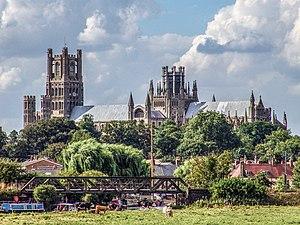
Le doyen d'Ely est un ecclésiastique anglican, qui est responsable de la Cathédrale d’Ely, église mère du diocèse d'Ely en East Anglie. Le chapitre de chanoines qu'il préside a été créé en 1541 après la dissolution des monastères, date à laquelle le dernier prieur bénédictin d'Ely est devenu le premier doyen d'Ely.
William Longchamp, parfois connu comme William de Longchamp ou William de Longchamps, était un Lord Chancelier, justiciar et évêque d'Ely. Issu d'une humble famille normande, il a dû son avancement à la faveur royale. Bien que des auteurs contemporains eussent accusé le père de Longchamp d'être le fils d'un paysan, celui-ci détenait une terre en tant que chevalier. Longchamp commença par être au service d'un fils illégitime du roi Henri II, mais il passa rapidement au service de Richard Iᵉʳ, le fils aîné survivant d'Henri II. Quand Richard devint roi en 1189, Longchamp paya 3000 livres pour obtenir l'office de Chancelier, et il fut bientôt nommé au diocèse d'Ely et choisi comme légat par le pape.
Ely est une ville britannique située dans le Cambridgeshire sur la rive gauche de la Great Ouse à 14 miles au nord-est de Cambridge. La ville d'Ely a le statut de cité. Elle comptait 15 102 habitants en 2001 et est la troisième plus petite cité d'Angleterre.